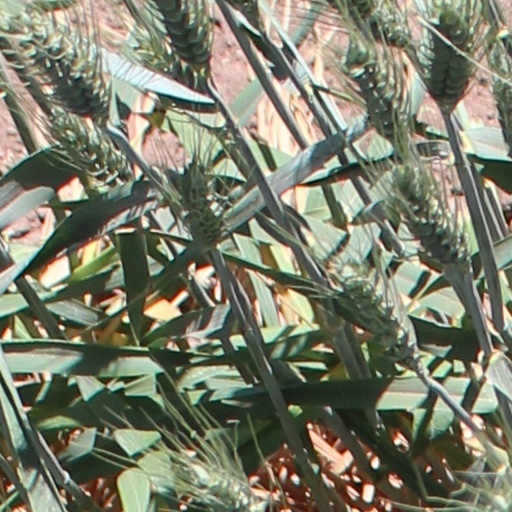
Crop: wheat